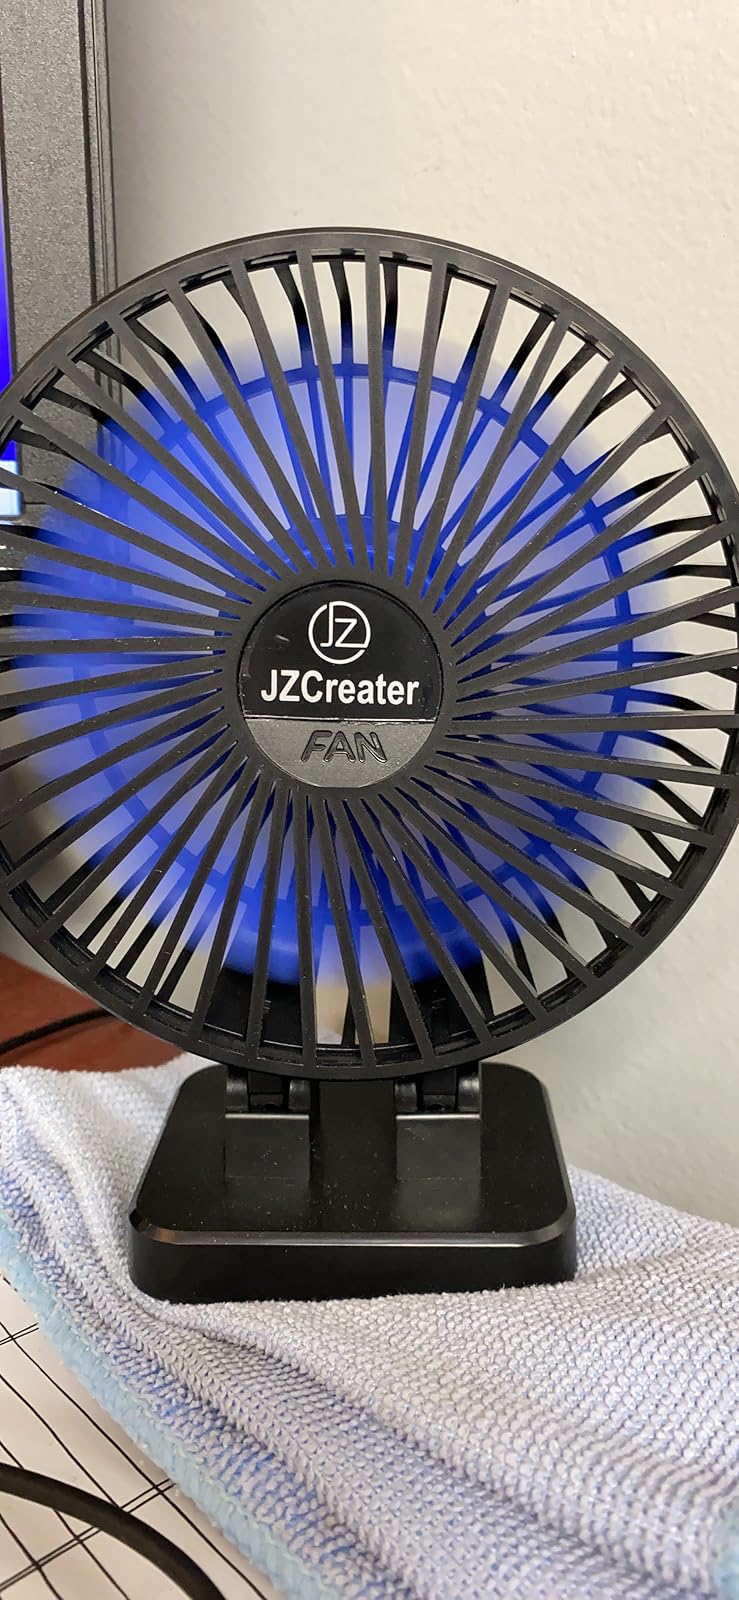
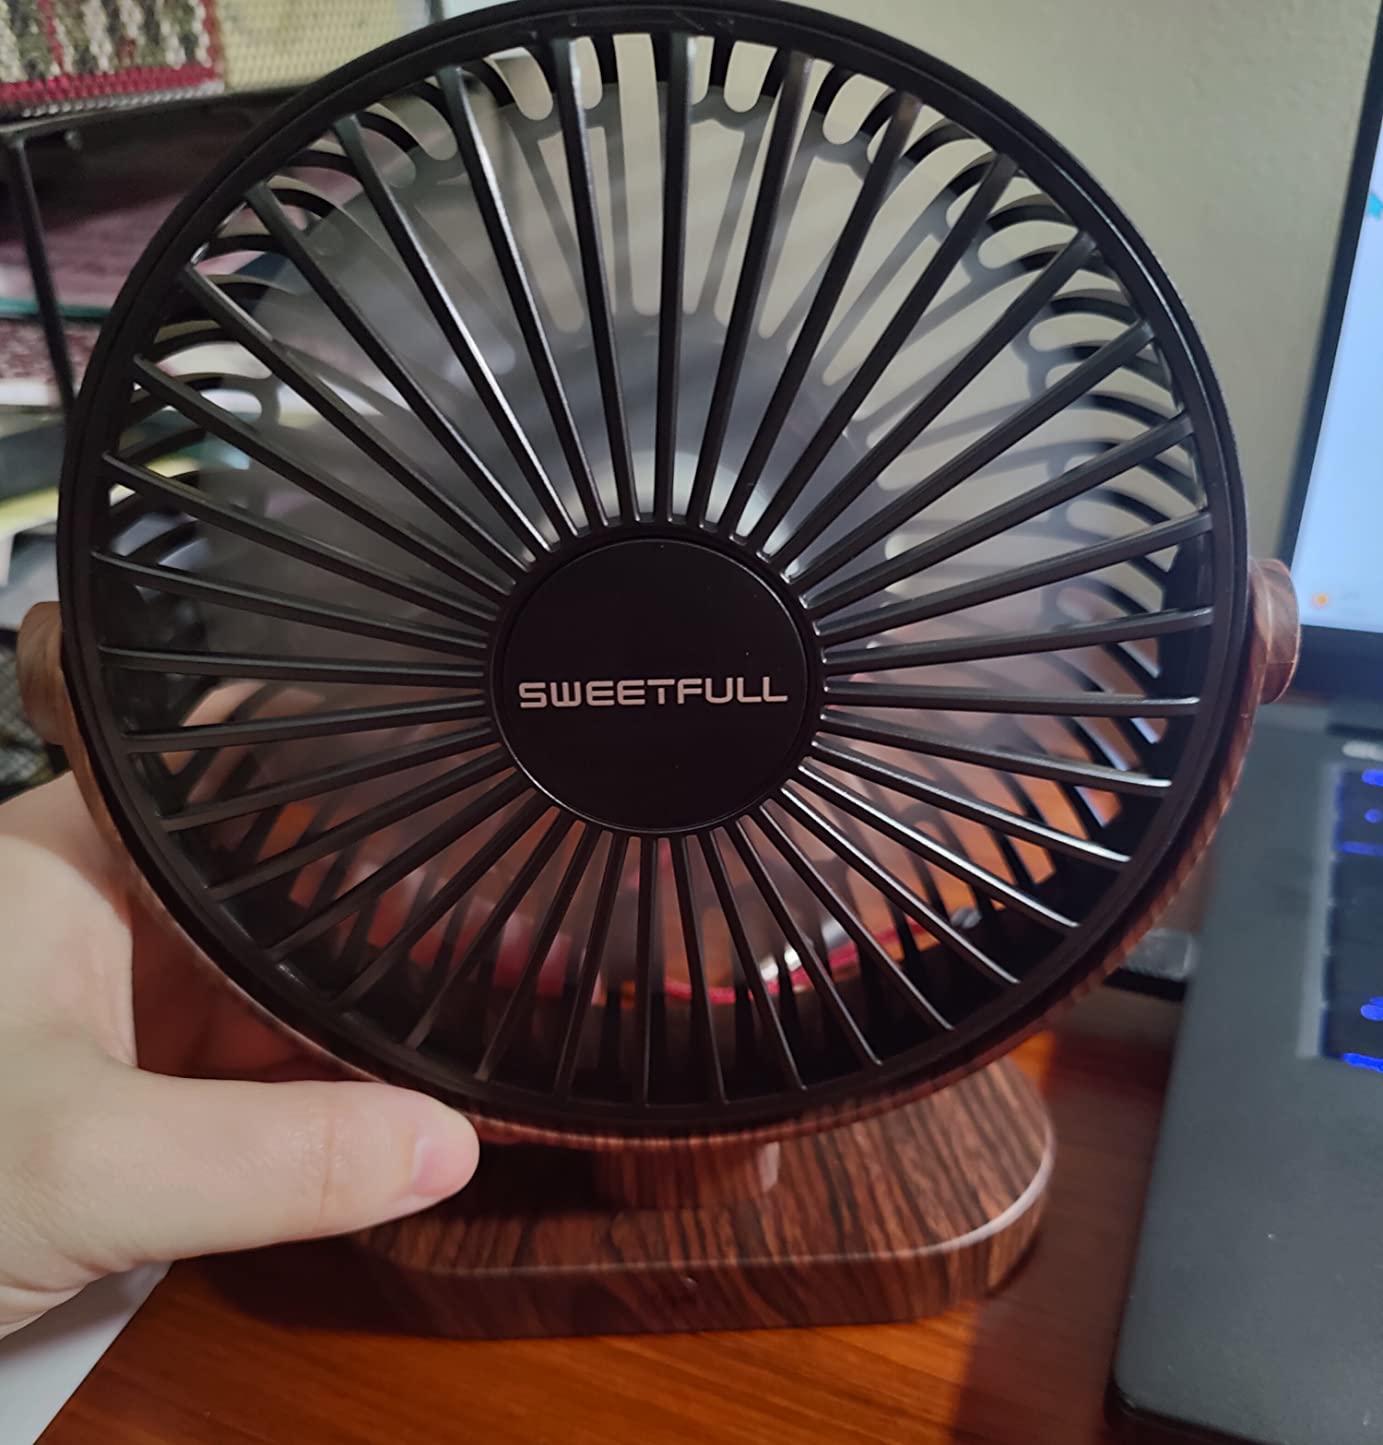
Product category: fan
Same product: no